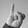
ASL letter: I